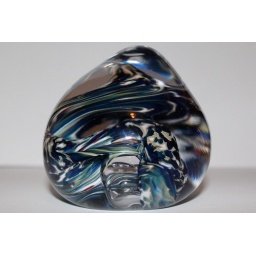
The glass paperweight my son made at Manchester Hot Glass in Manchester VT.